Alexis de Tocqueville

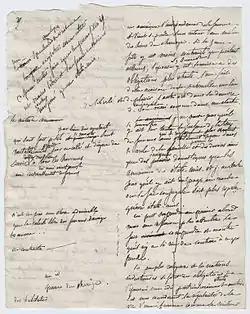
A page from original working manuscript of "Democracy in America",

In "Democracy in America", published in 1835, Tocqueville wrote of the New World and its burgeoning democratic order. Observing from the perspective of a detached social scientist, Tocqueville wrote of his travels through the United States in the early 19th century when the Market Revolution, Western expansion and Jacksonian democracy were radically transforming the fabric of American life.